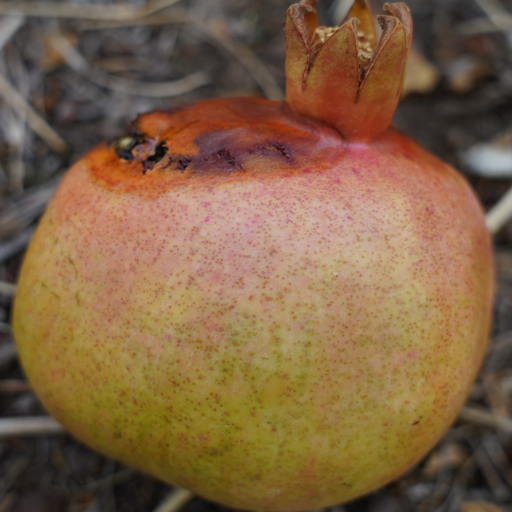
Label: Colletotrichum spp